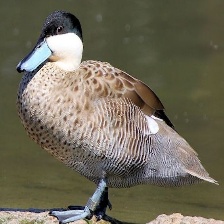
Species: PUNA TEAL
Scientific name: ANAS PUNA
ImageNet parent category: drake